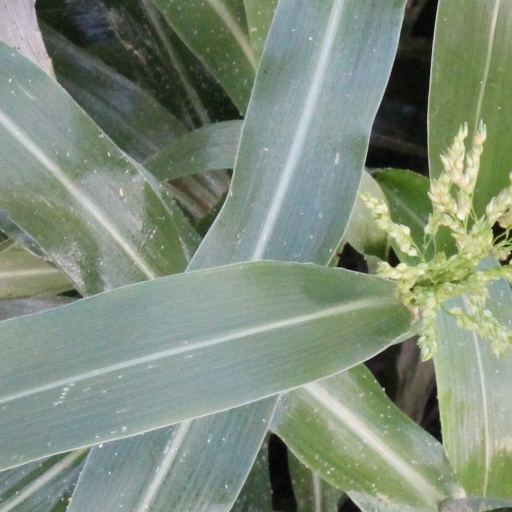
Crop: sorghum